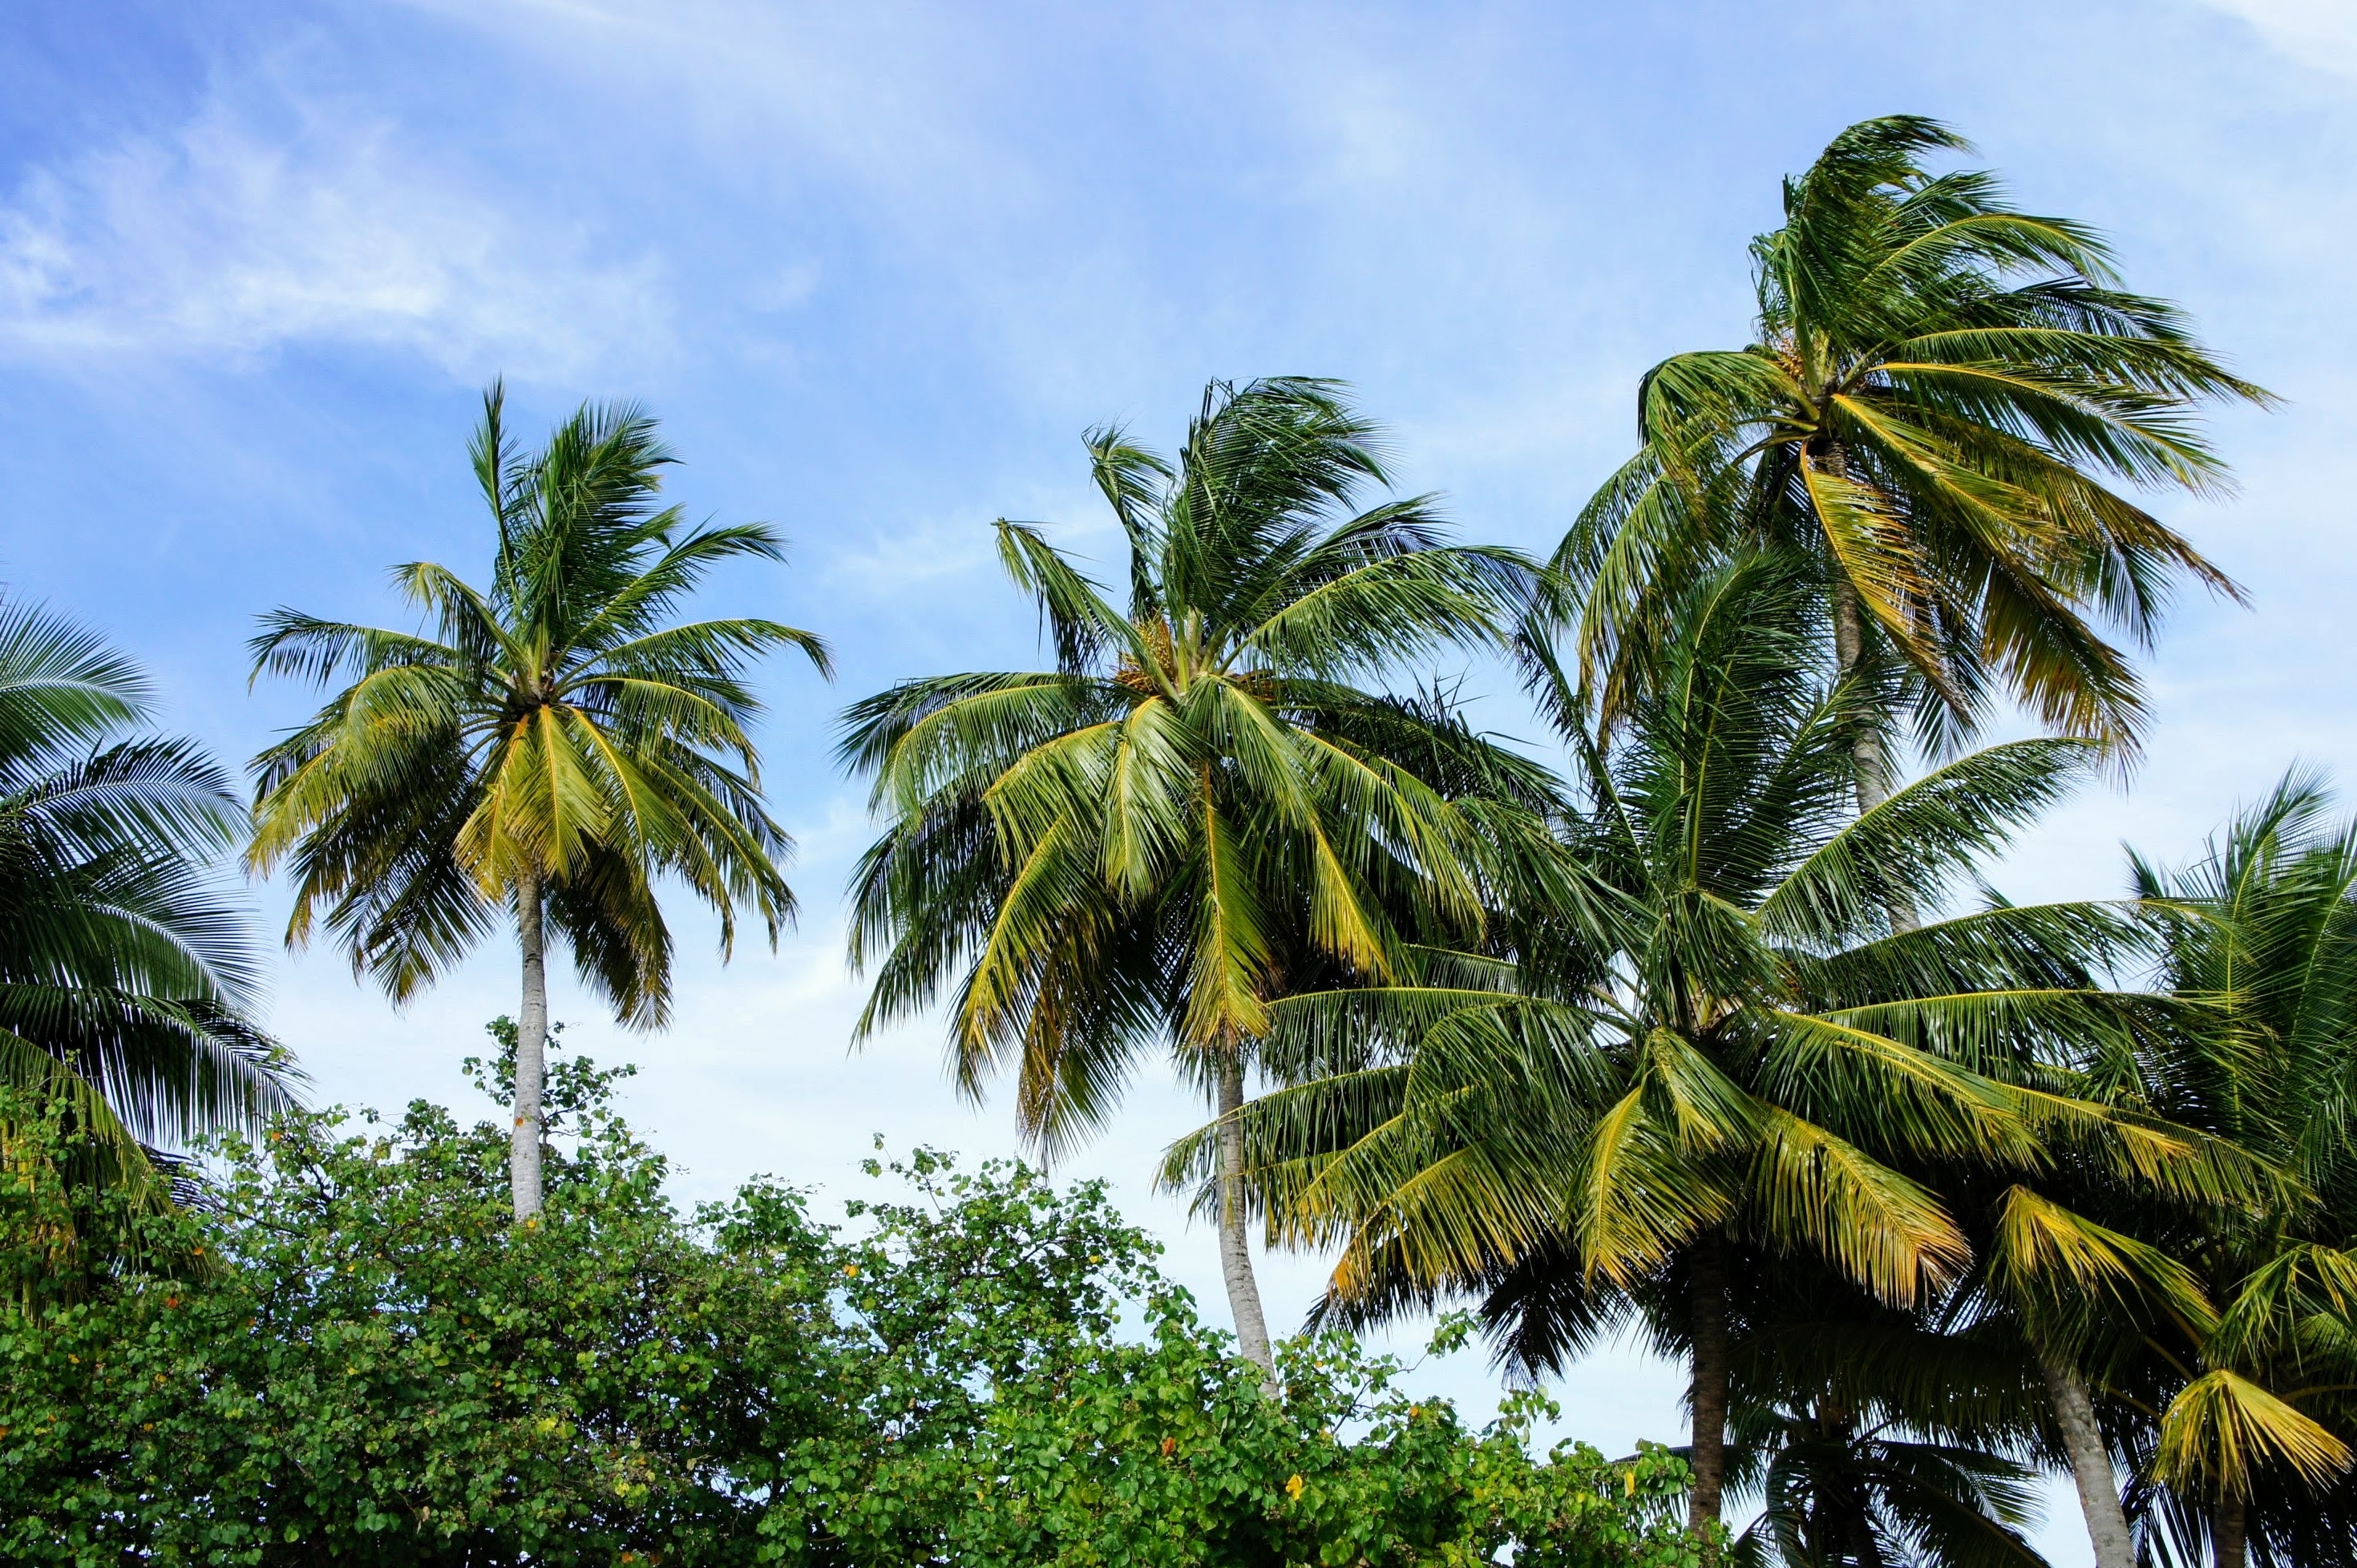
beach, sea, coast, tree, plant, sky, palm tree, leaf, flower, green, jungle, island, botany, flora, blue sky, clouds, vegetation, rainforest, caribbean, exotic, palm trees, tropics, partly cloudy, flowering plant, woody plant, land plant, arecales, palm family, borassus flabellifer